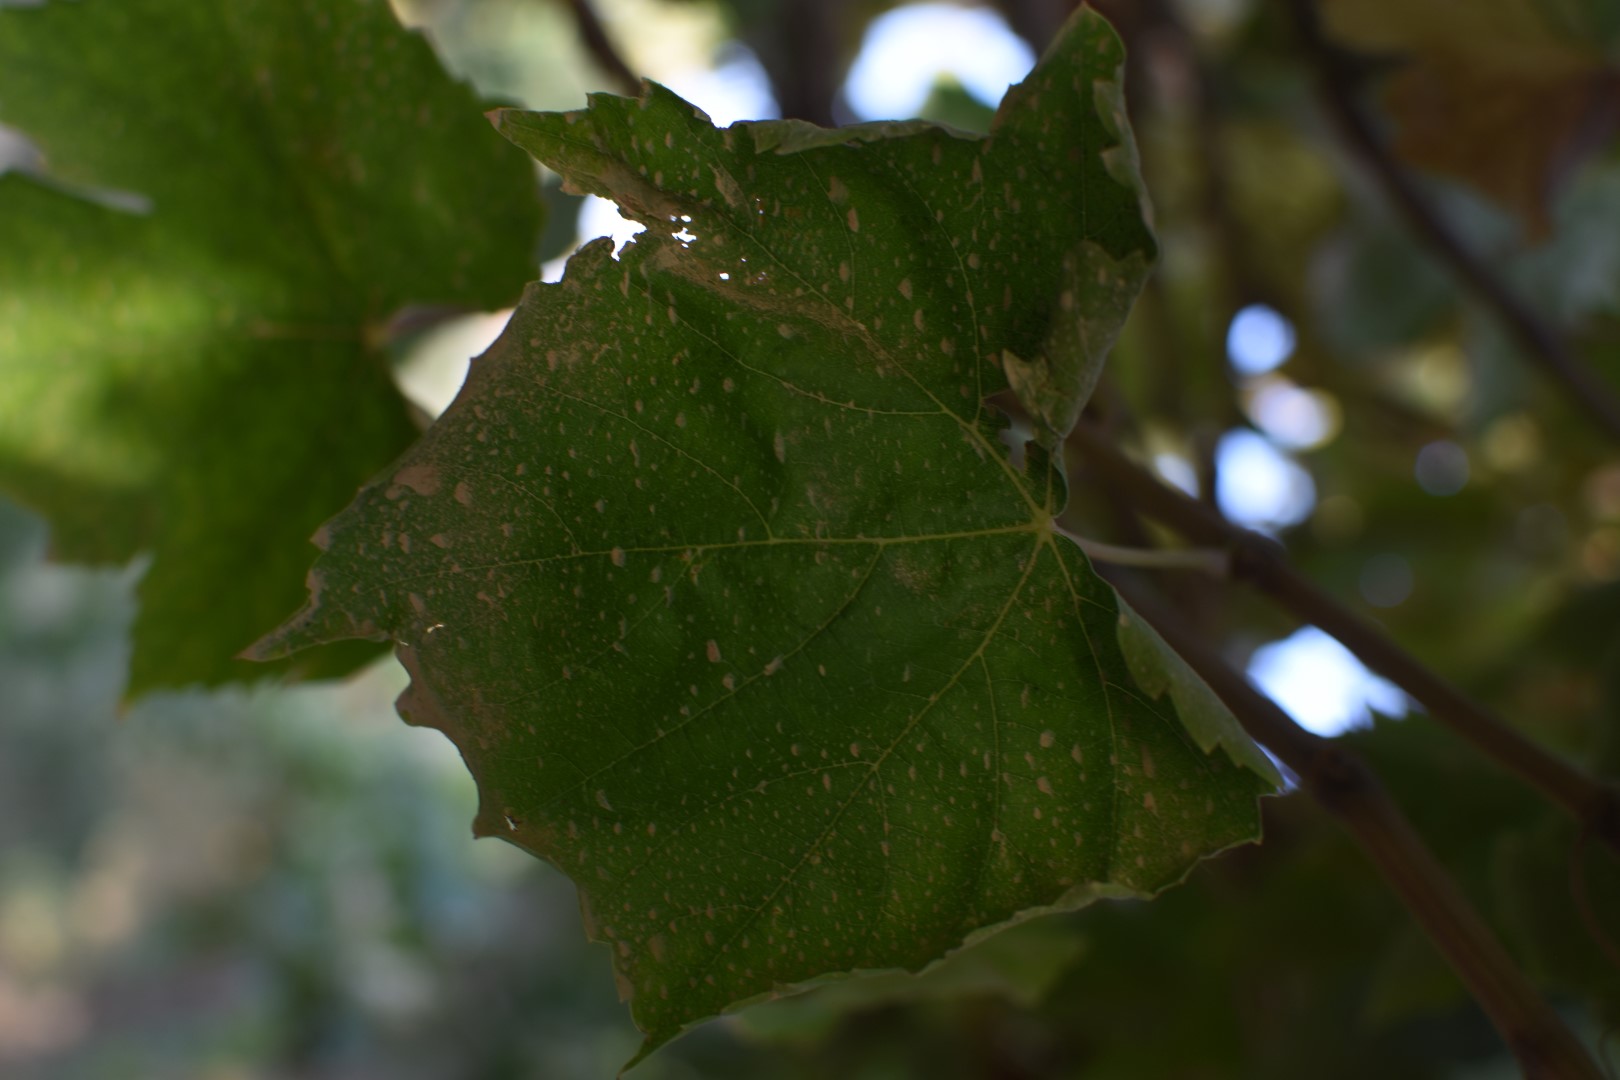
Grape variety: Thompson Seedless